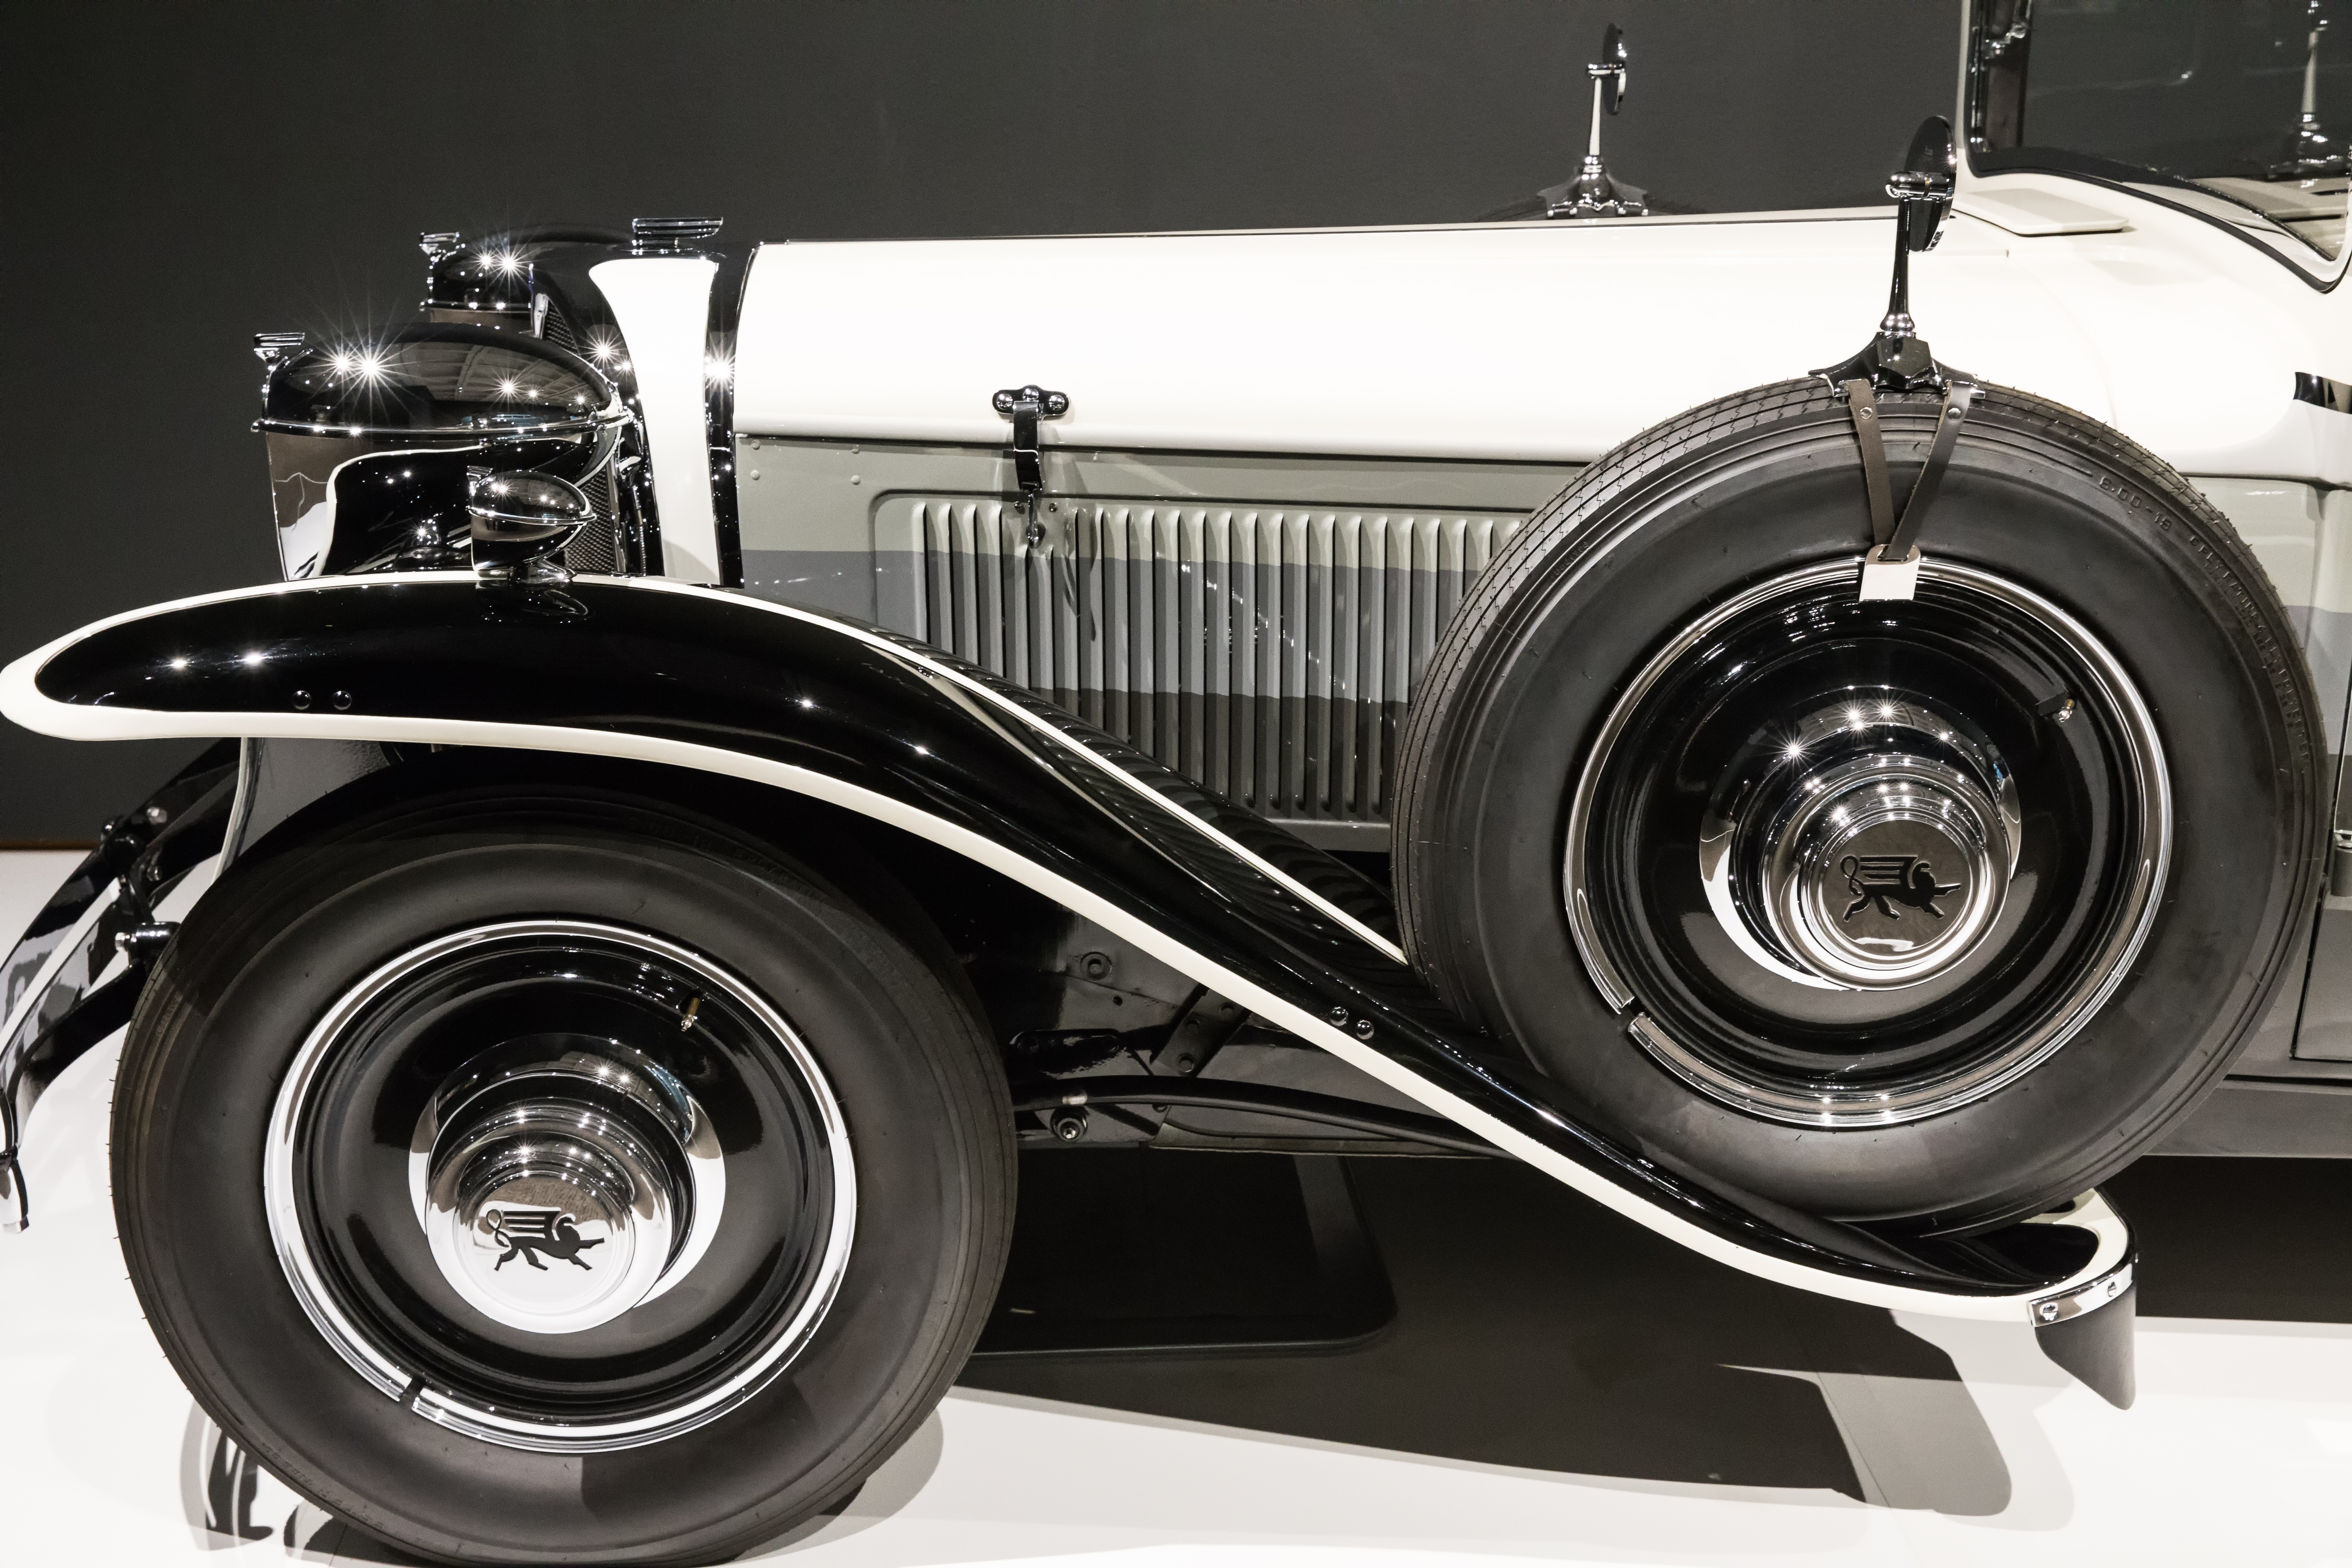
car, wheel, automobile, vehicle, motor vehicle, vintage car, art deco, luxury, convertible, antique car, hot rod, land vehicle, touring car, automobile make, automotive design, luxury vehicle, 1930 ruxton model c